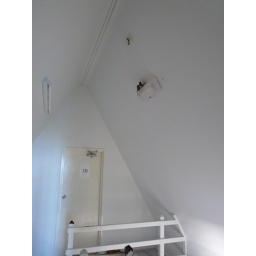
A bird living in a nest outside our door